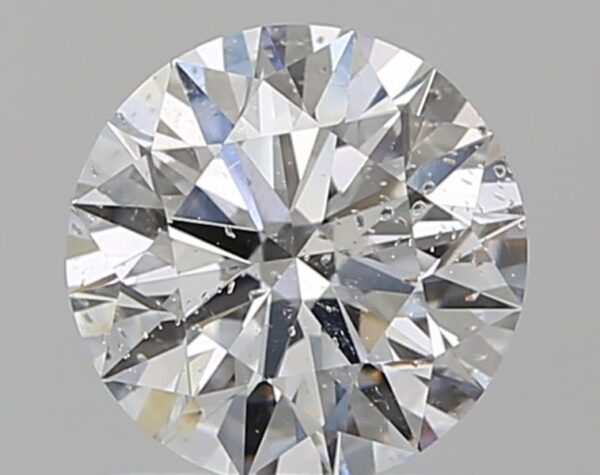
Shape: round
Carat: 1
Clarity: SI2
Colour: D
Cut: EX
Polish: EX
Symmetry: EX
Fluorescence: ST
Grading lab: GIA
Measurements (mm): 6.47 x 6.5 x 3.95